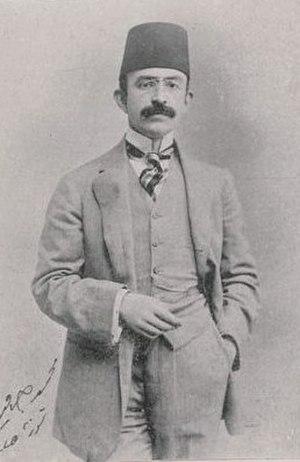
La turquisation, turcisation, turquification, ou turcification est un processus d'assimilation culturelle des populations non turques à la culture turque au contact des peuples turcs, originaires des monts Altaï, en Sibérie méridionale.